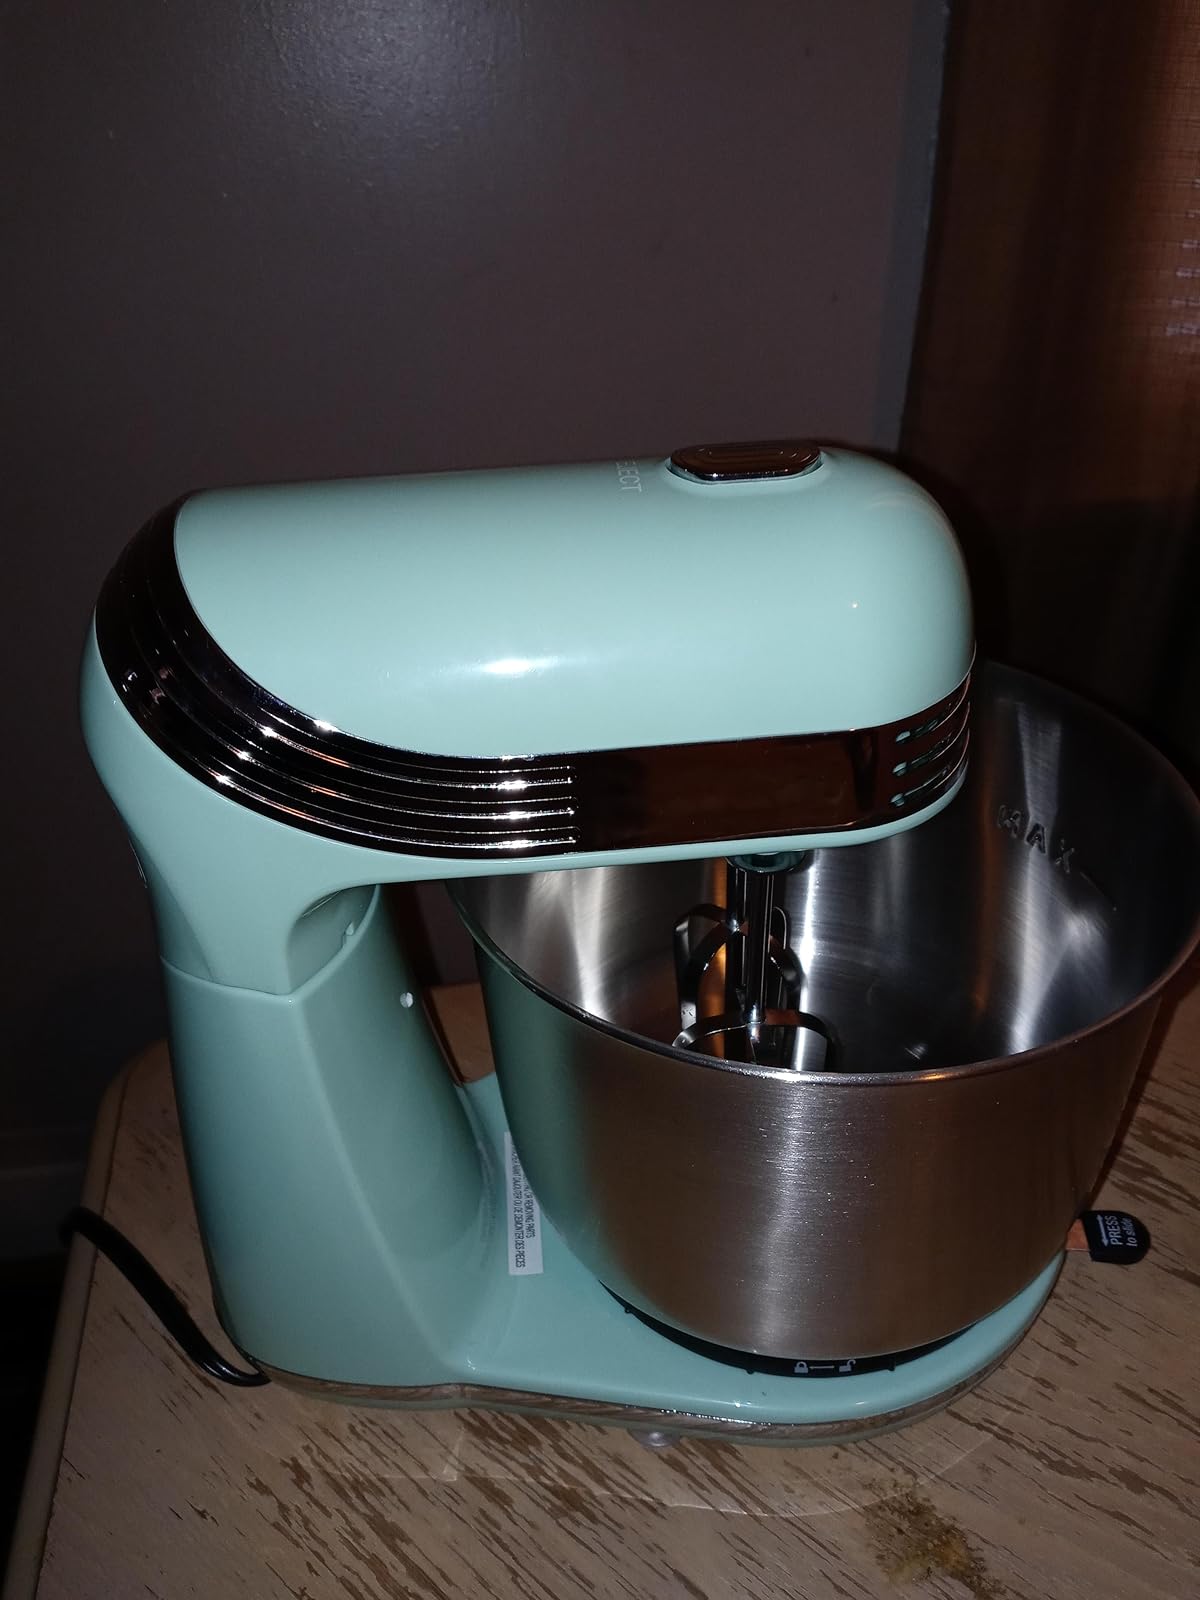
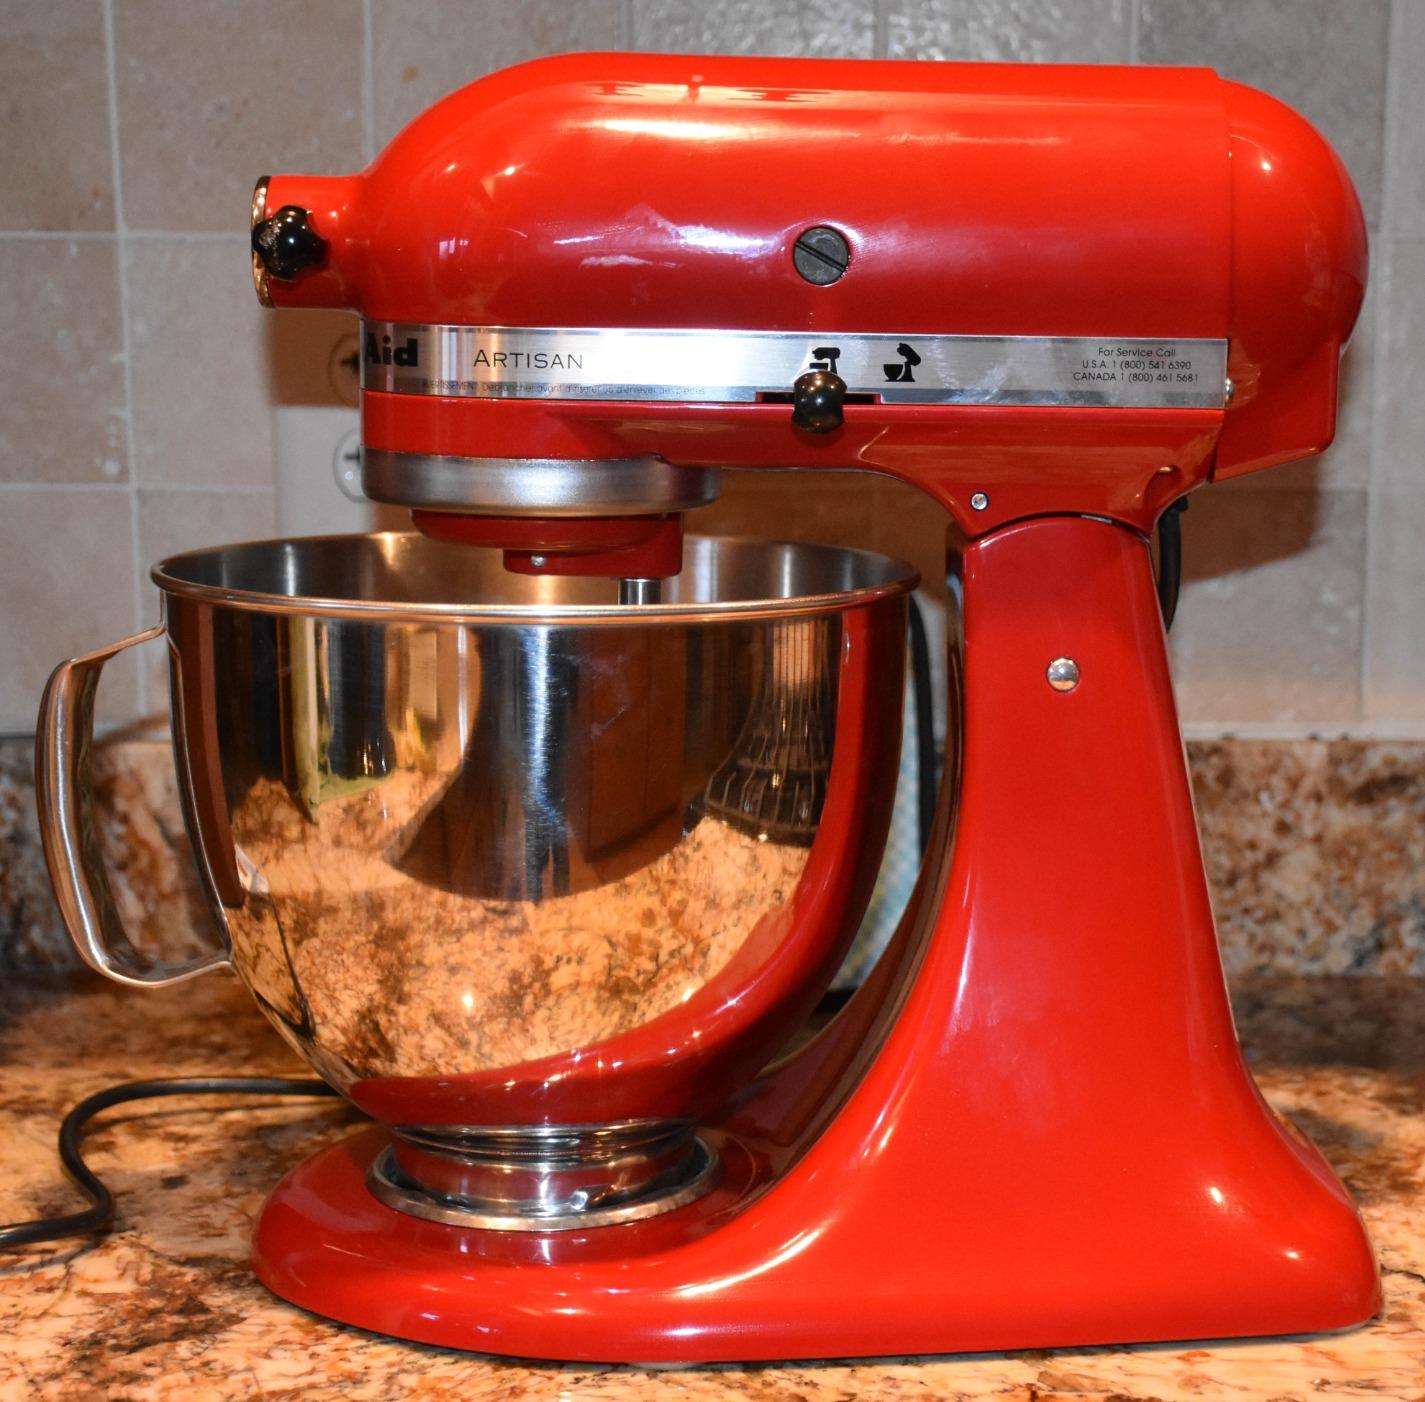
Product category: items_mixer
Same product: no